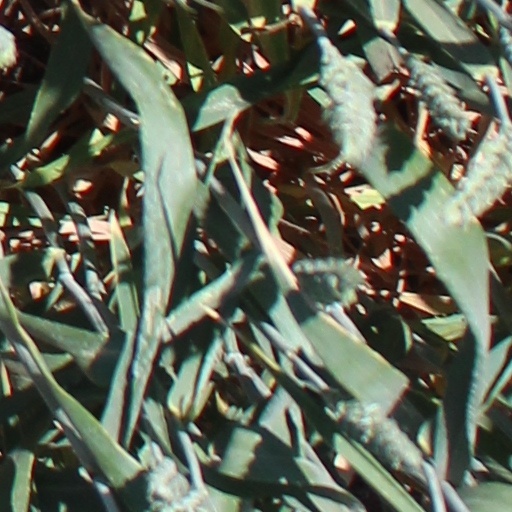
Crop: wheat